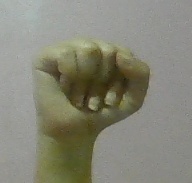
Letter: saad